Boeotian shield

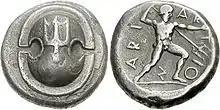
Coin of Haliartus depicting a Boeotian shield with trident device (left)

A Boeotian shield is a large hand-held shield once carried by warriors in Ancient Greece. It is similar to the more commonly encountered "aspis" in that it has an overall circular shape, but differed in having scooped indentations at both sides. The term "Boeotian" as applied to this armament is a modern construct resulting from its frequent appearance on ancient Boeotian coins. No shield of this type has physically survived into the modern era, but this type, along with the Boeotian helmet, are considered characteristic of the warriors of Boeotia.